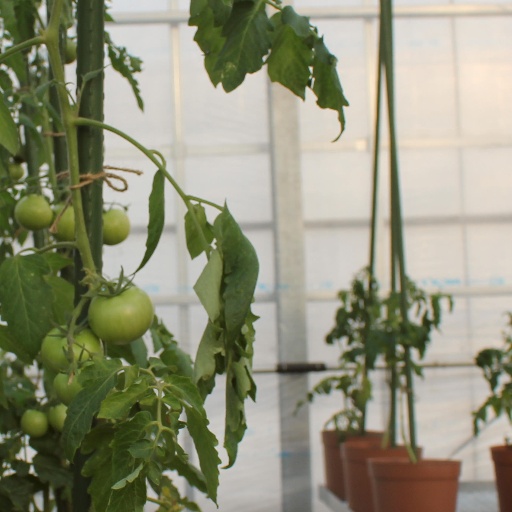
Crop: tomato